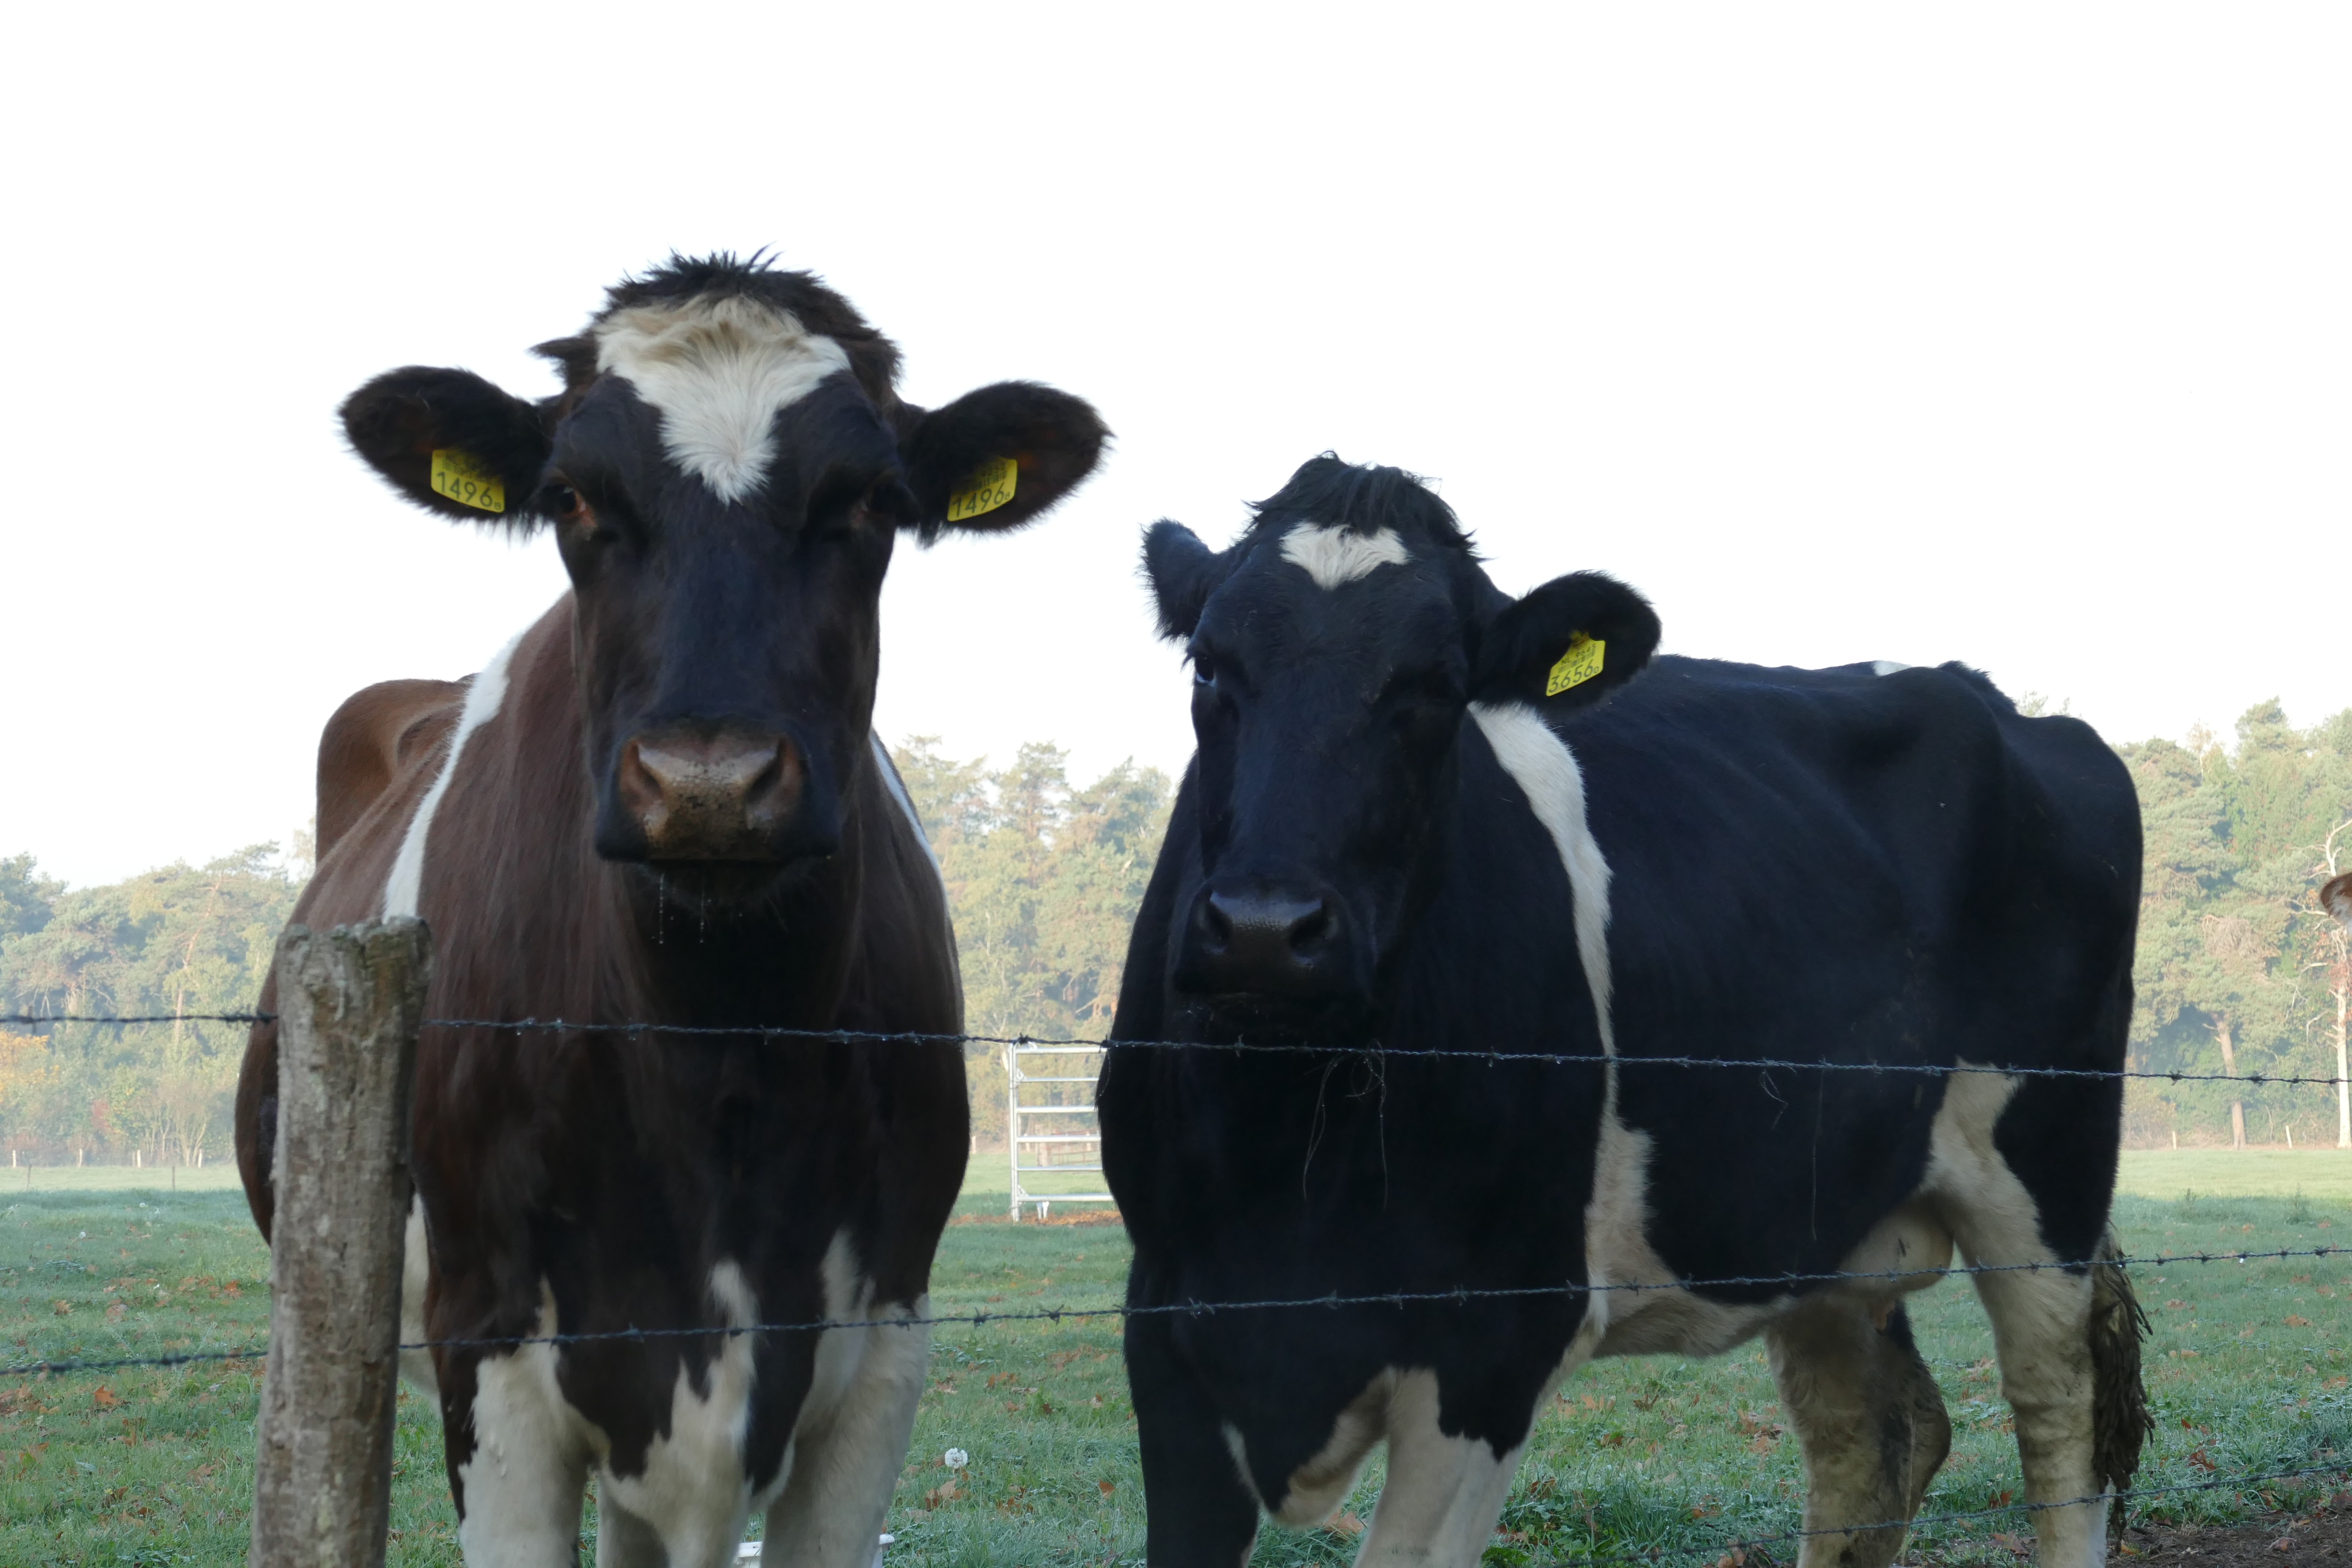
cows, curious, standing, together, meadow, holland, looking, morning, sunny, day, foggy, cattle like mammal, dairy cow, dairy, cow goat family, pasture, livestock, horn, calf, grass, snout, ox, herd